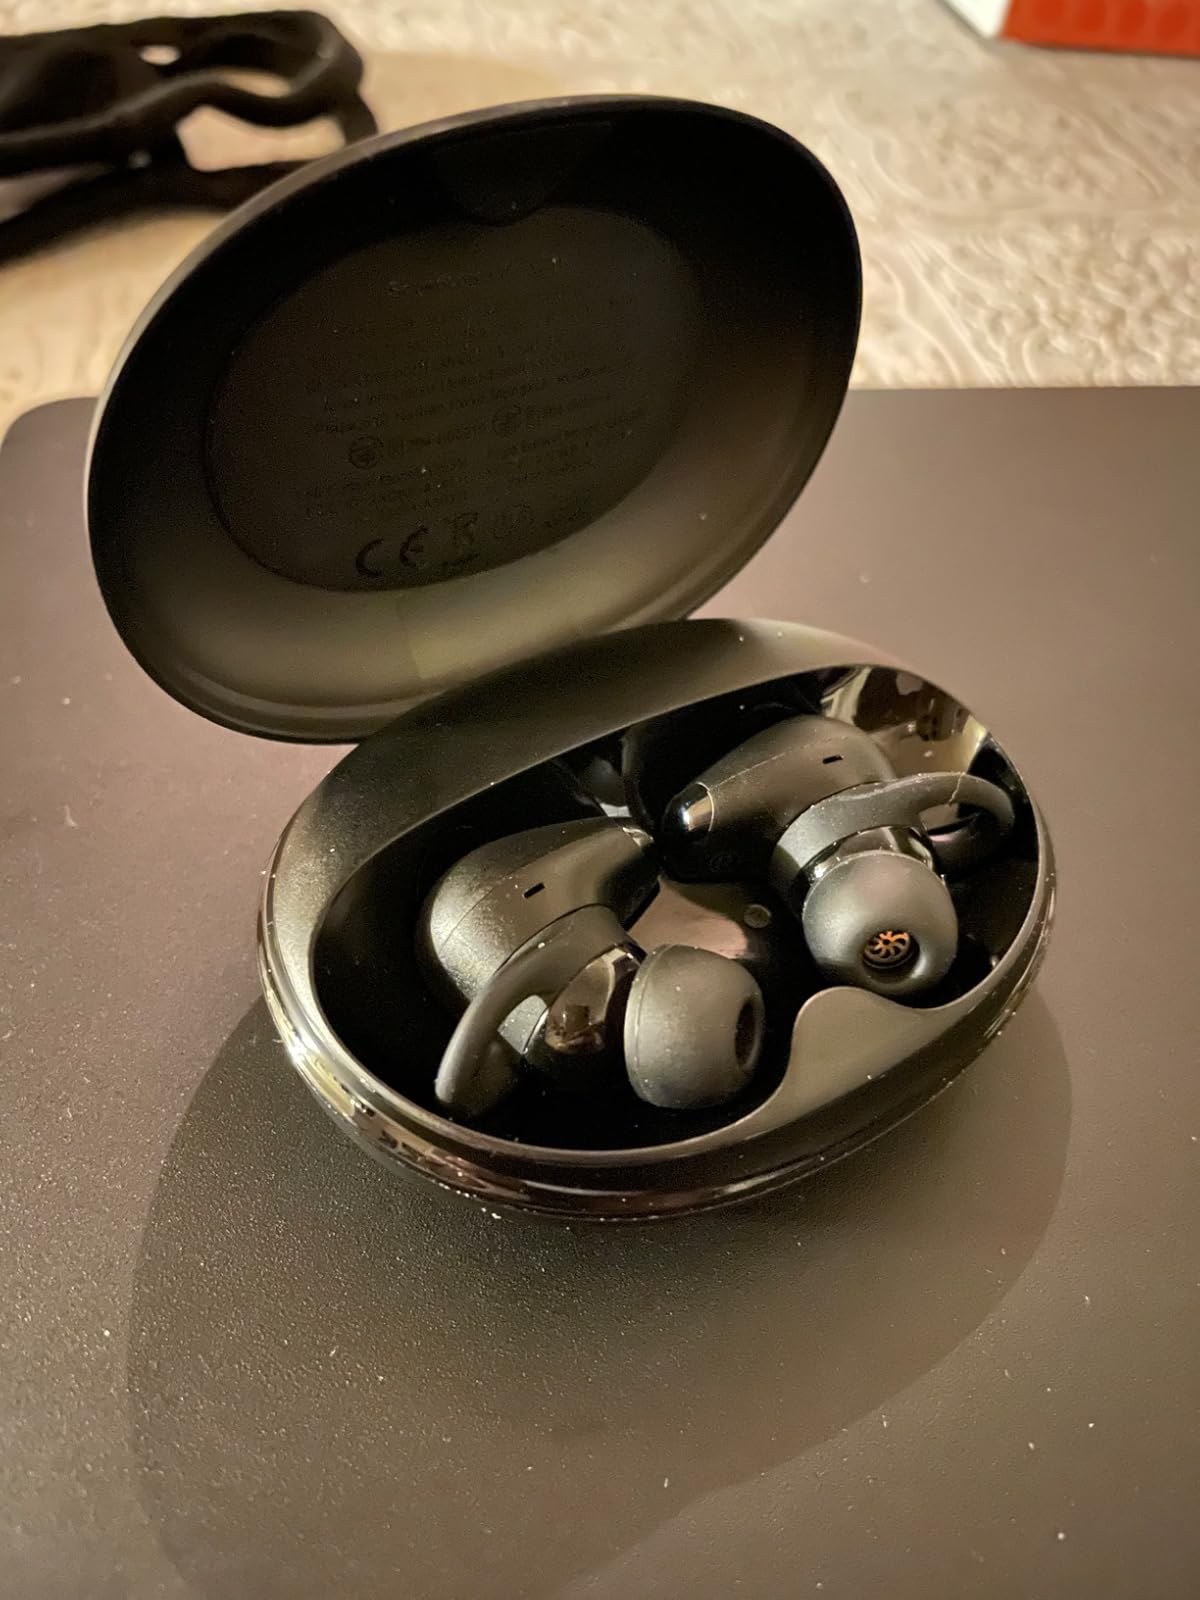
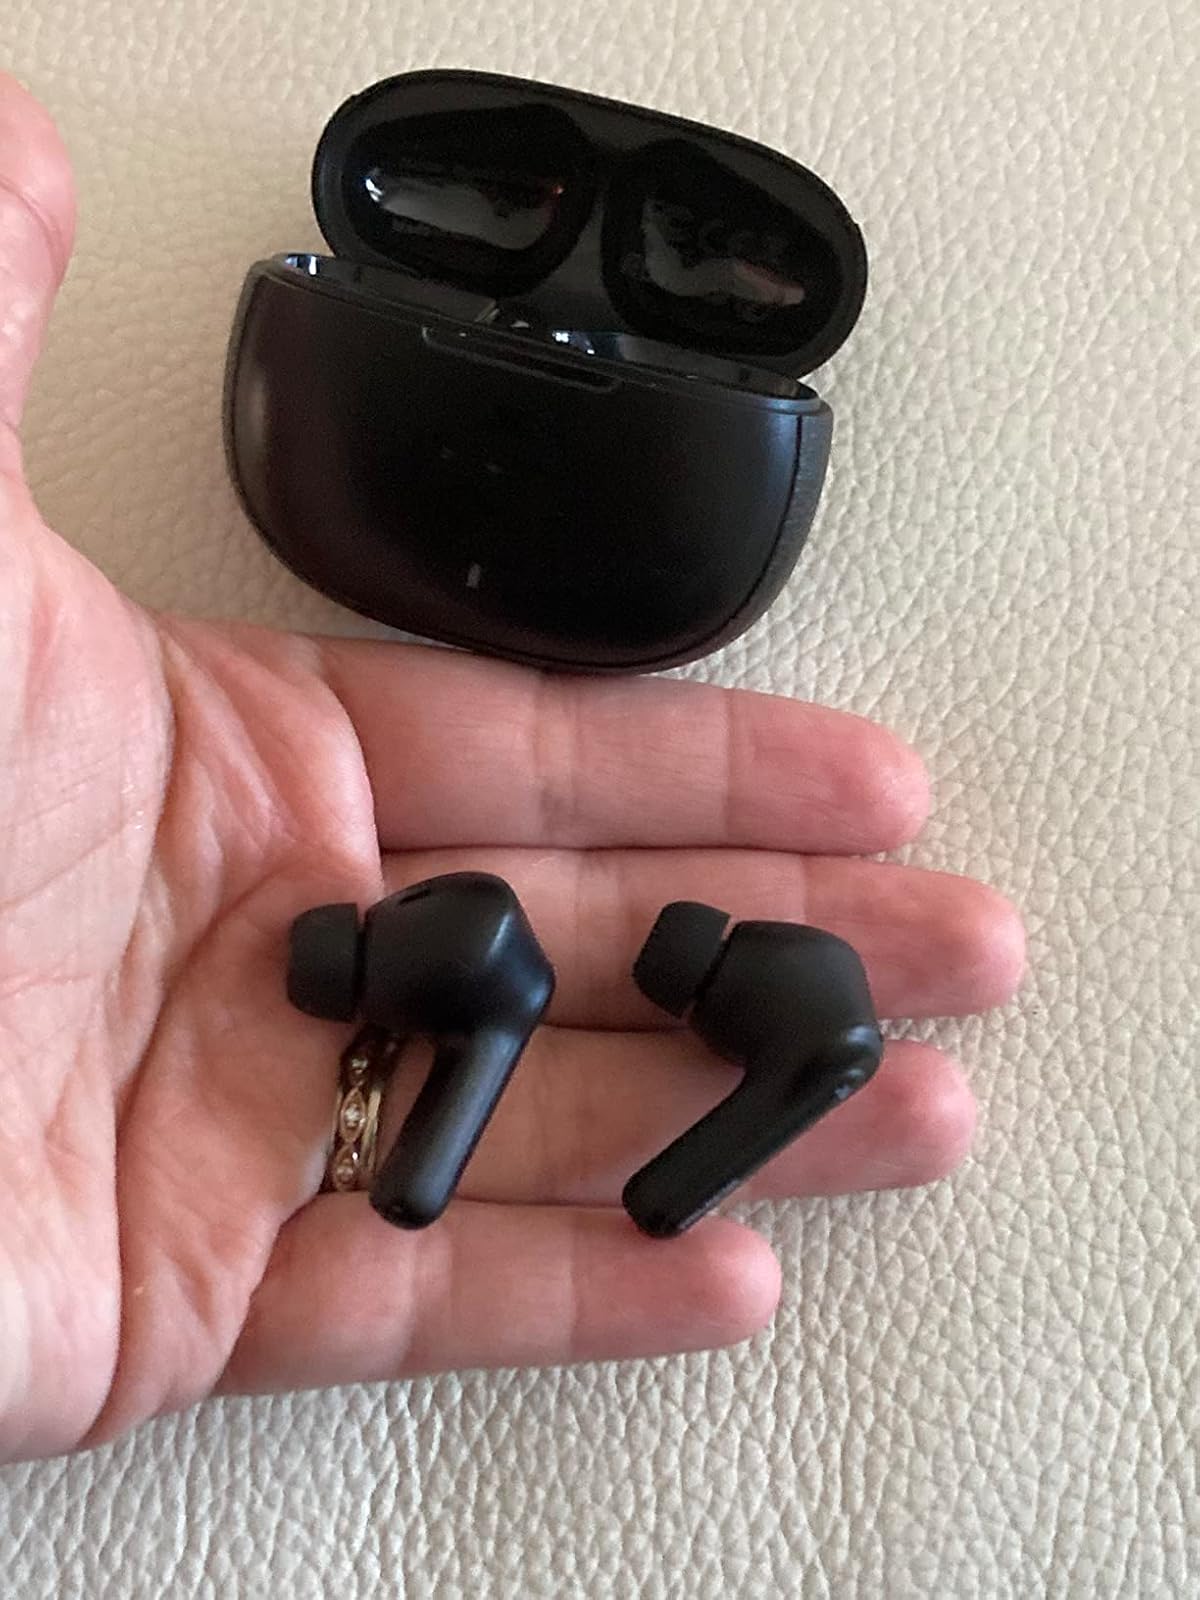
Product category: earbuds
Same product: no